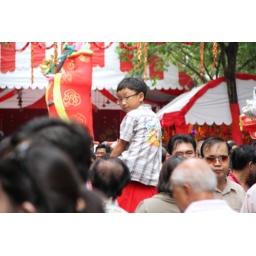
A young boy turns around on a crowded Singapore street during Chinese New Year